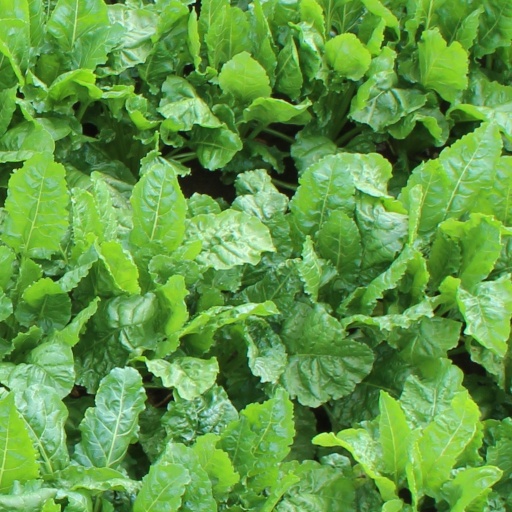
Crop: sugar beet